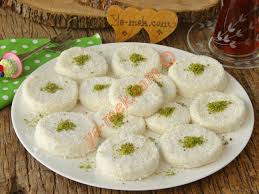
Yemek: lokum